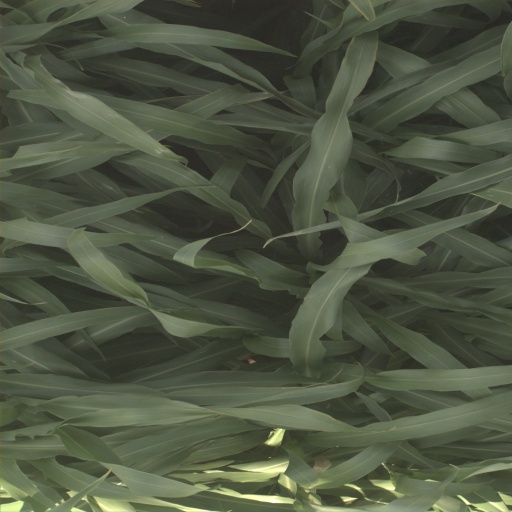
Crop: sorghum